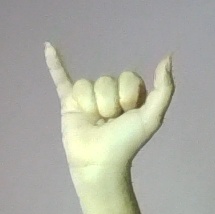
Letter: ya